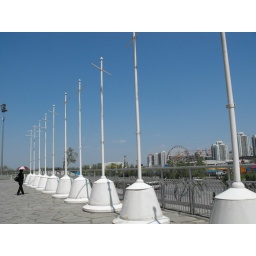
white poles against blue sky_Beijing